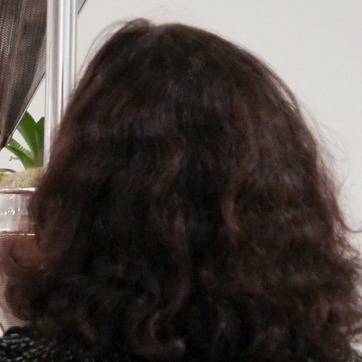
Material: hair